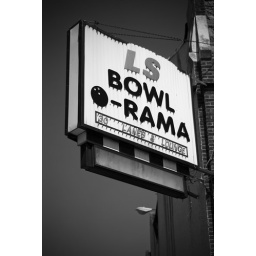
sign on a large abandoned building in Nanticoke, PAI would kill to get inside this place.